Robert Downey Jr.

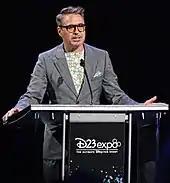
Downey speaking at the 2019 Disney Legends Awards

The first role Downey accepted after "Iron Man" was Sherlock Holmes in Guy Ritchie's adaptation of "Sherlock Holmes". Warner Bros. released it on December 25, 2009. The film set several box office records in the United States for a Christmas Day release, beating the previous record-holder, 2008's "Marley & Me", by nearly $10 million, and finished second to "Avatar" in a record-setting Christmas weekend box office. "Sherlock Holmes" ended up being the 8th highest-grossing film of 2009. When Downey won the Golden Globe for Best Actor in a Motion Picture Musical or Comedy from the Hollywood Foreign Press Association for his role as Sherlock Holmes, he noted in his acceptance speech that he had prepared no remarks because "Susan Downey told me that Matt Damon was going to win so don't bother preparing a speech."